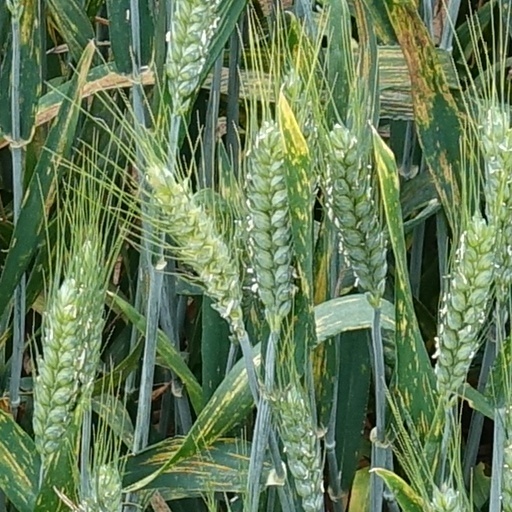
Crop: wheat